Valence, Drôme

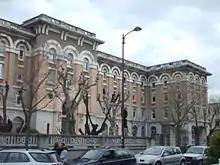
A view of the western façade of the .

The city of Valence is a territorial collectivity administered by a municipal council which is the deliberative assembly of the commune and which aims to regulate by its deliberations the business of the municipality. The municipal council elects the mayor. As for any commune whose population is between 60,000 and 79,999 inhabitants, this council has 49 members (mayor, 14 deputies and 34 municipal councillors) elected by direct universal suffrage for a renewable term of six years.